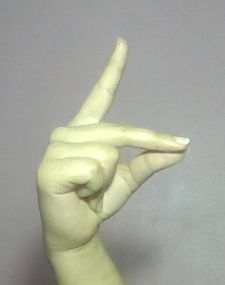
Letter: ta